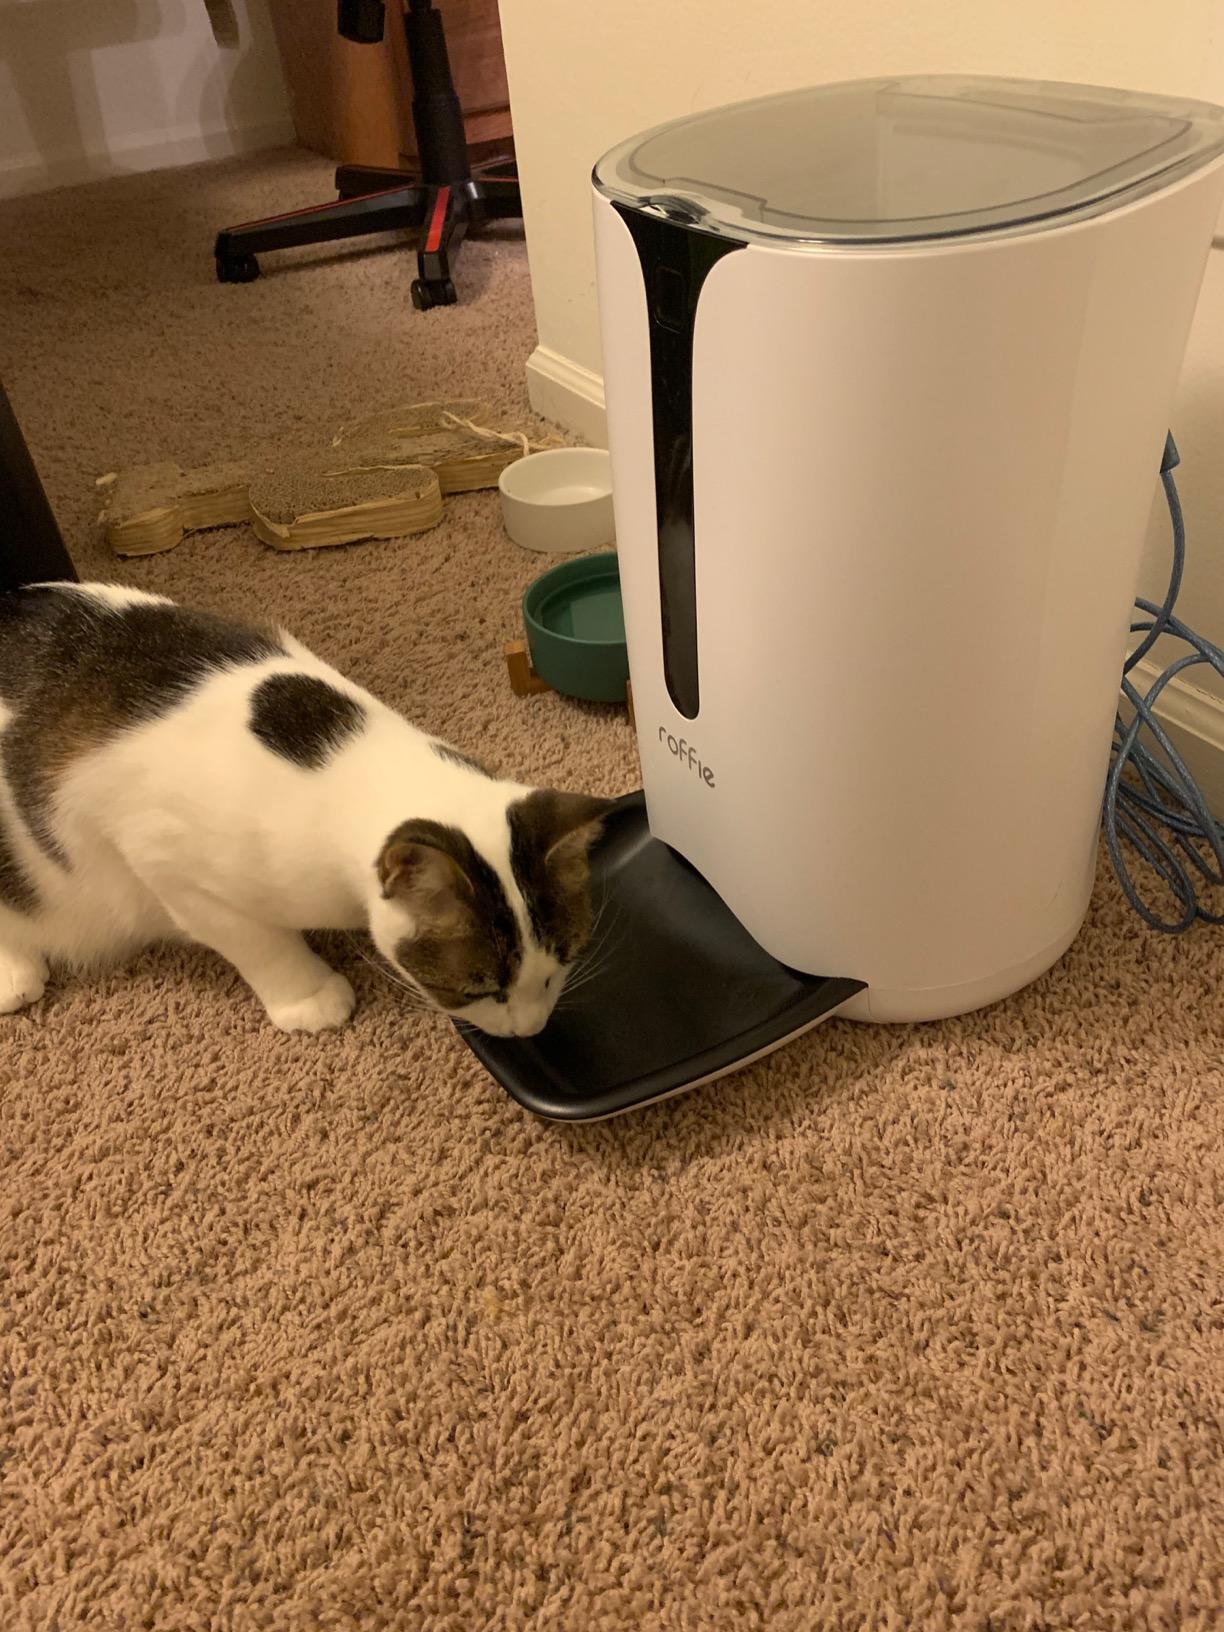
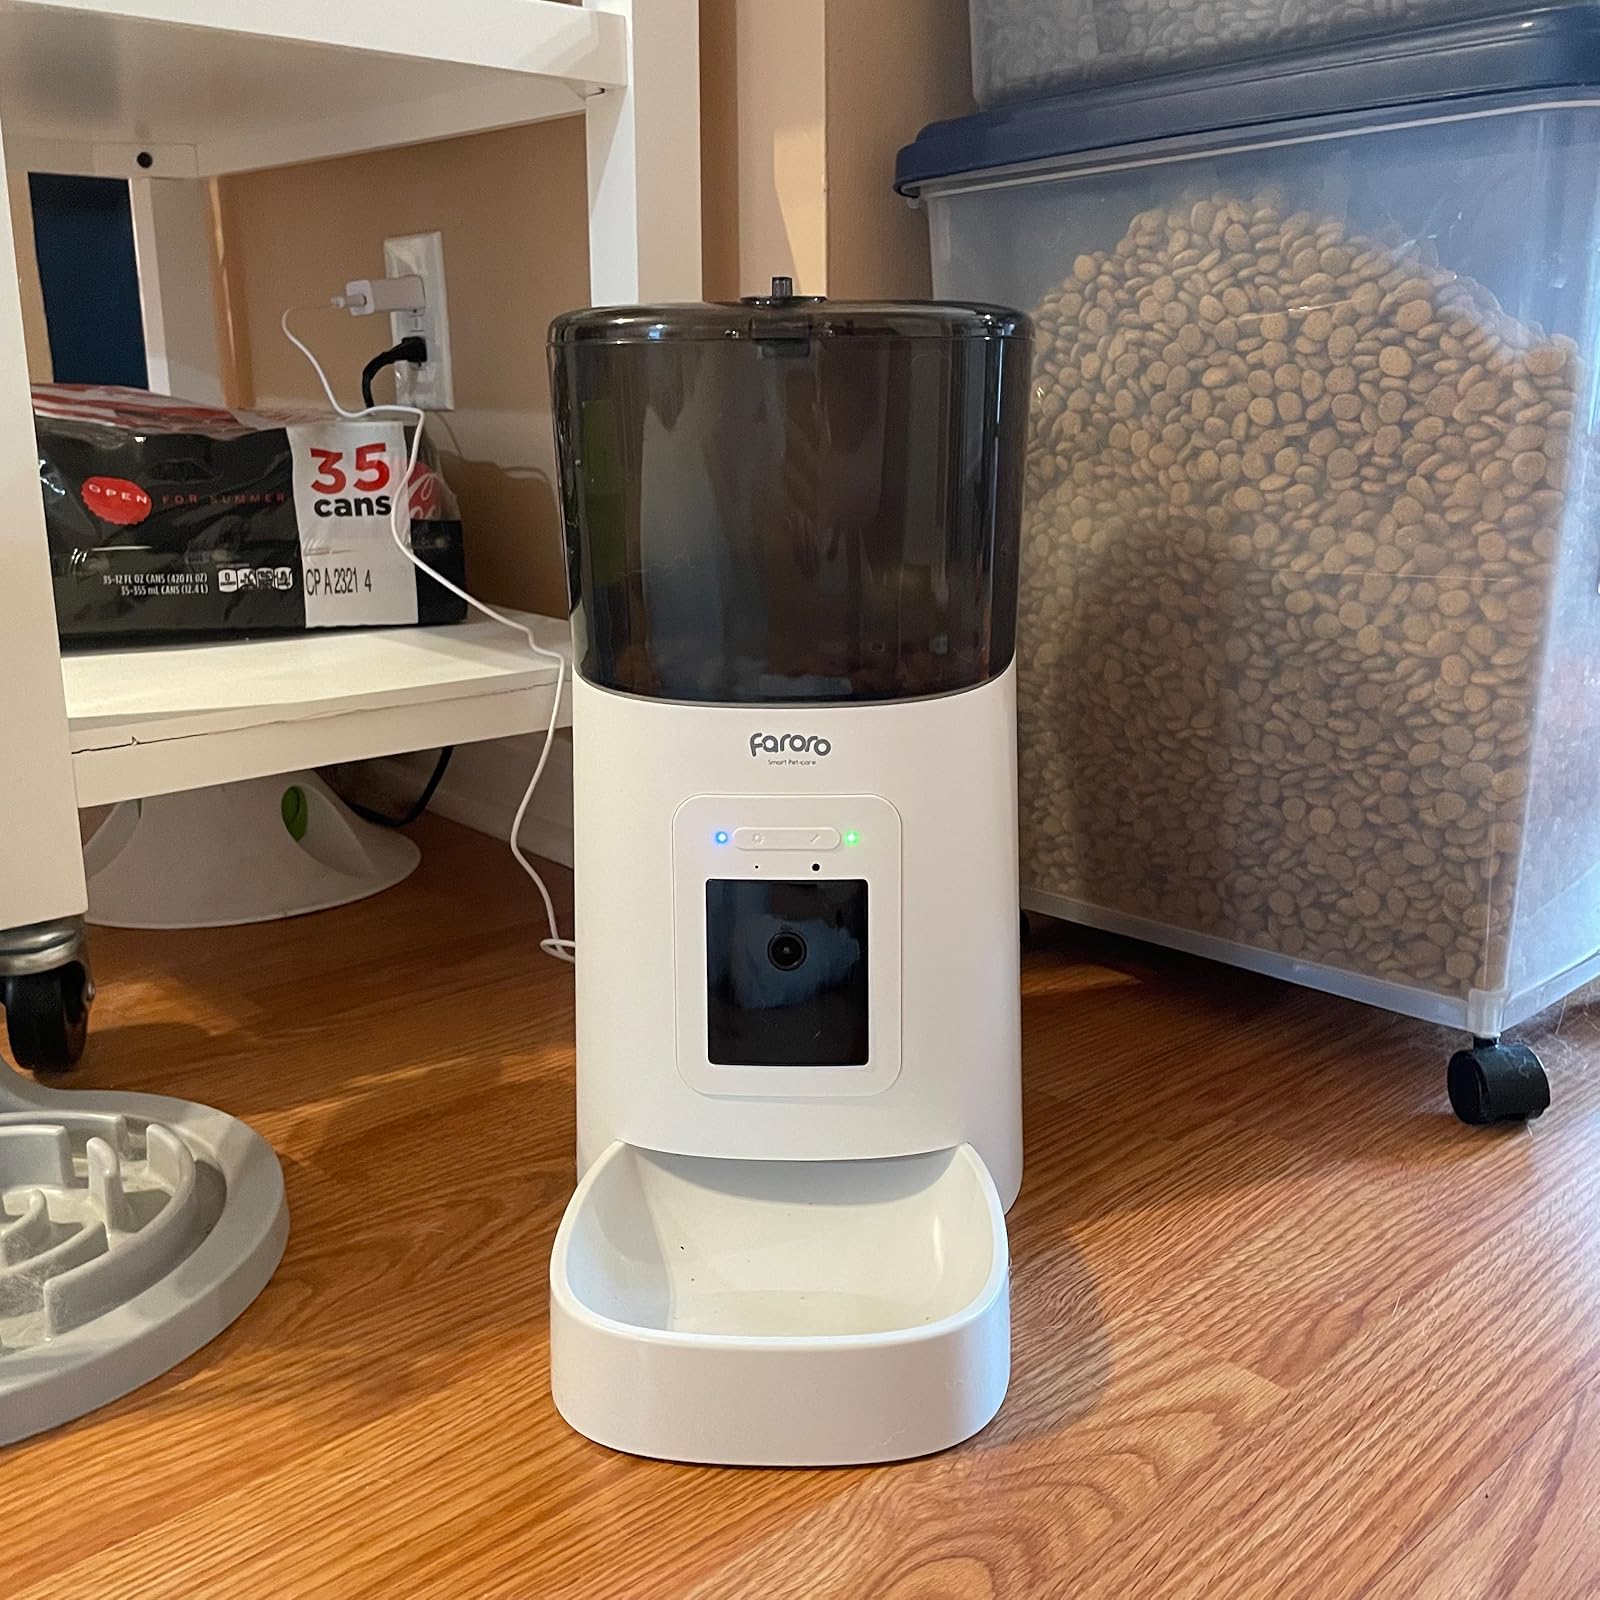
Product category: items_feeder
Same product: no